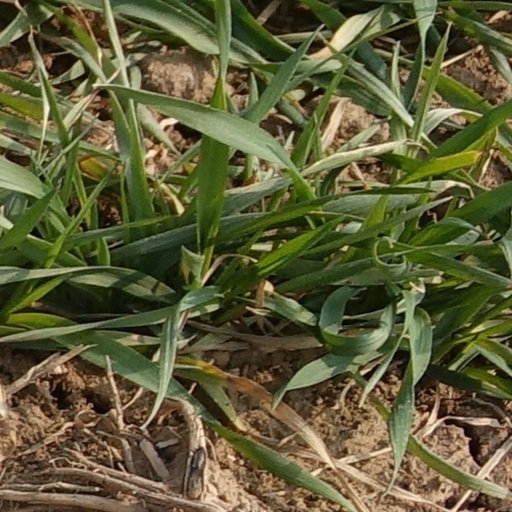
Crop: wheat